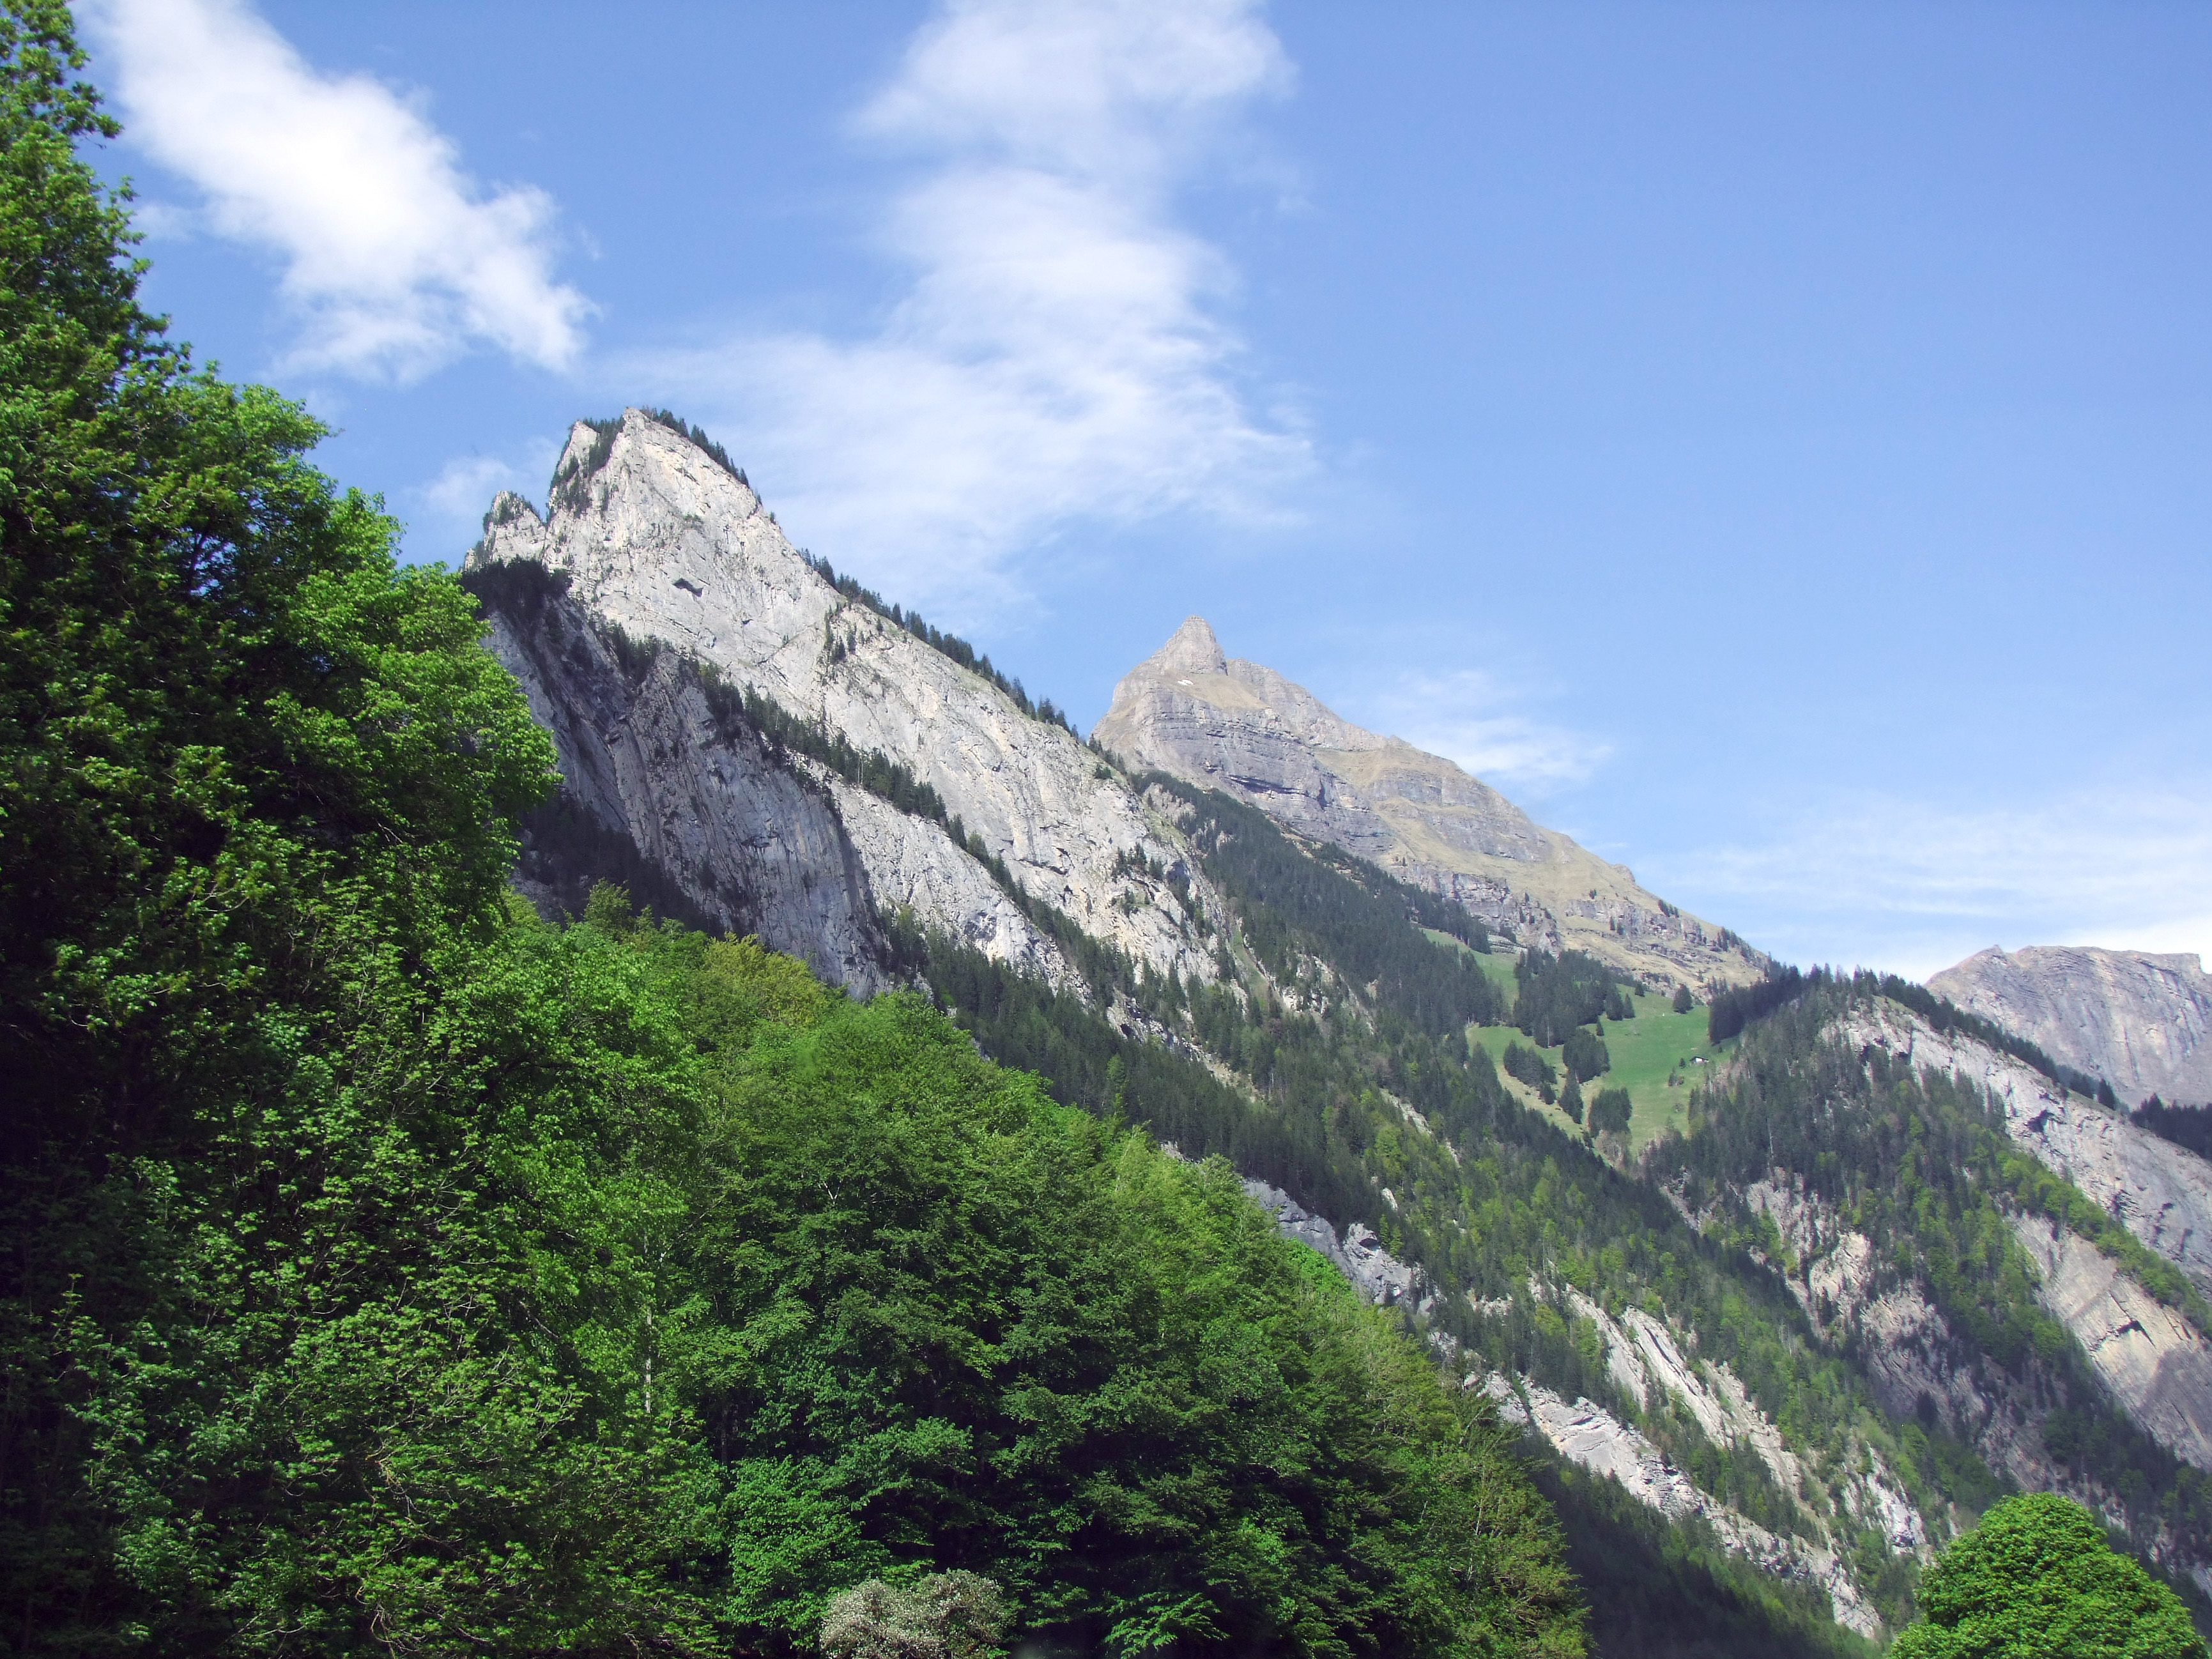
rocks, clouds, sky, mountain, tour, mountaineering, hiking, excursion, fresh air, alps, switzerland, mountainous landforms, nature, mountain range, natural landscape, vegetation, hill station, ridge, wilderness, nature reserve, rock, highland, formation, biome, outcrop, escarpment, massif, geology, mount scenery, national park, hill, terrain, tree, geological phenomenon, valley, cliff, summit, batholith, fell, ravine, cloud, landscape, ar te, plant community, forest, mountain pass, tropical and subtropical coniferous forests, vacation, bedrock, klippe, tourism, Granite dome